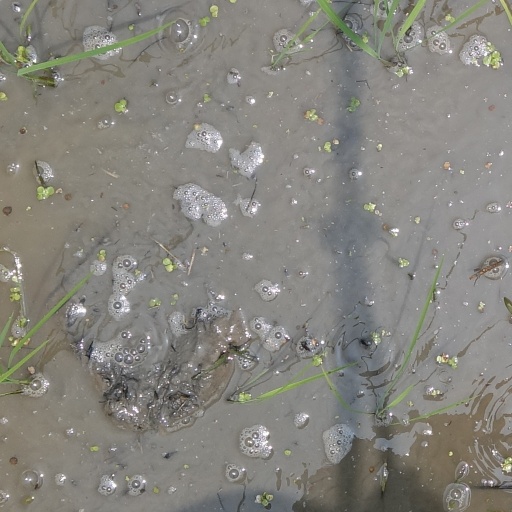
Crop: rice